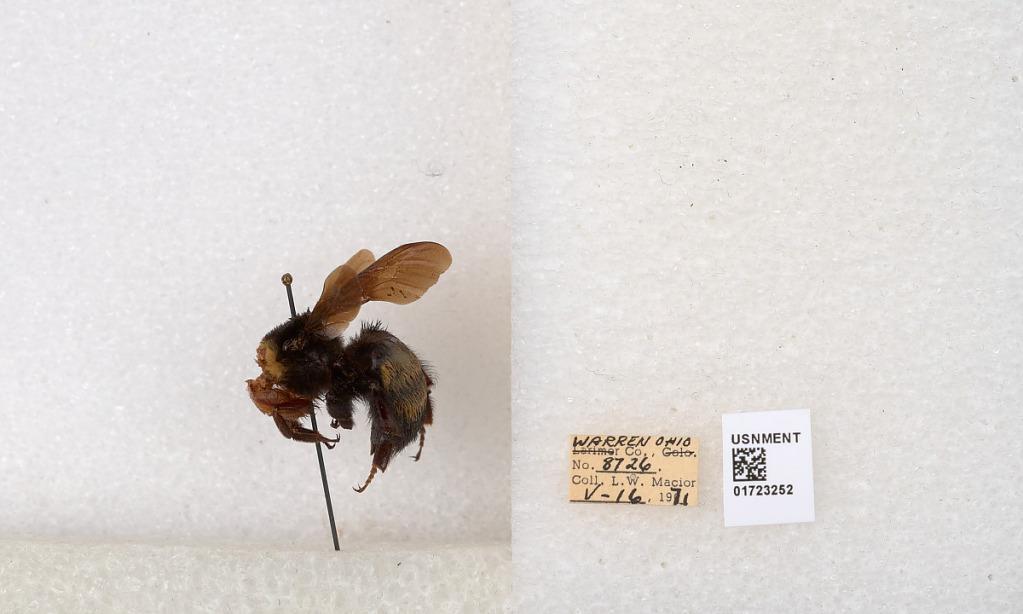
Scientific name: Bombus (Bombus) nevadensis auricormus
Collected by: L. Macior
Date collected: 1971-5-16
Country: United States
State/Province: Ohio
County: Warren
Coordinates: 39.4276, -84.1668